Castlereagh–Canning duel

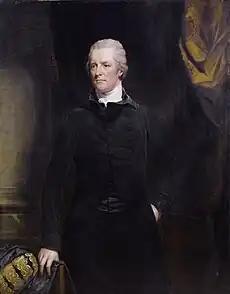
Political patron of both duellists: William Pitt the Younger (after 1806)

The Castlereagh–Canning duel was a pistol duel between the British Minister of War Viscount Castlereagh and Foreign Secretary George Canning, which took place on September 21, 1809, at Putney Heath. The reasons for the duel were the rivalry between the two politicians and numerous disagreements between them over the conduct of the war against Napoleonic France in 1808 and 1809. These differing opinions ultimately led to Canning's demand for a new appointment to the War Office in the spring of 1809, accompanied by a threat of his own resignation. The incumbent Prime Minister, the Duke of Portland, was reluctant to lose either Canning or Castlereagh and delayed a decision for an extended period. Instead, the matter was discussed with various members of the Cabinet and also King George III without the knowledge of Castlereagh, who only became aware of the discussions in the late summer of 1809 and responded by challenging Canning to a duel a few days later. The duel, in which Canning was wounded in the leg by Castlereagh, resulted in the final collapse of the Portland government and the advancement of Spencer Perceval as the new Prime Minister. Castlereagh and Canning, meanwhile, spent several years on the backbenches, absent from any government responsibility.